Liloan

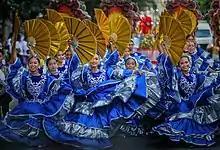
Rosquillos Festival dancers as they perform their street dance in Pasigarbo sa Sugbo 2019.

One of the best known landmarks in Liloan is its historic lighthouse at Bagacay Point. The original lighthouse was built in 1857 by the Spanish. The current tower was constructed in 1904 by order of William Howard Taft, the first Governor-General of the Philippines and later the President of the United States. The tower is tall and remains in active use today, using solar energy. The lighthouse was declared a National Historical Landmark in 2004 by the National Historical Commission of the Philippines (formerly known as National Historical Institute).